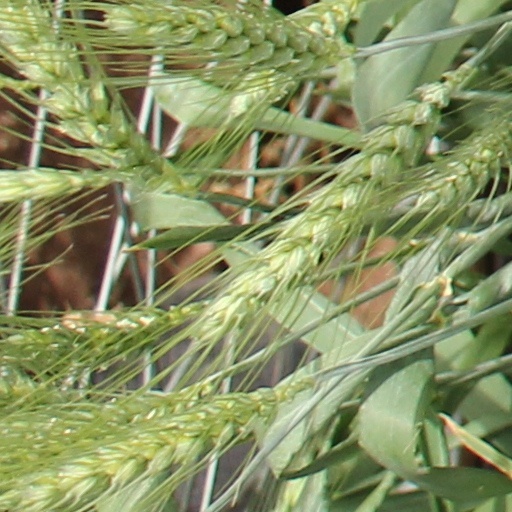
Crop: wheat